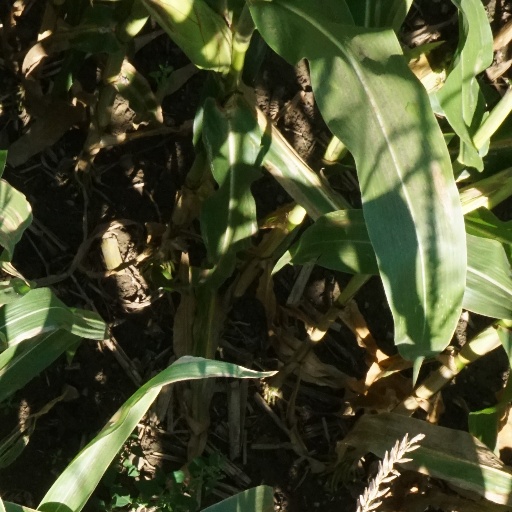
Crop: maize; corn